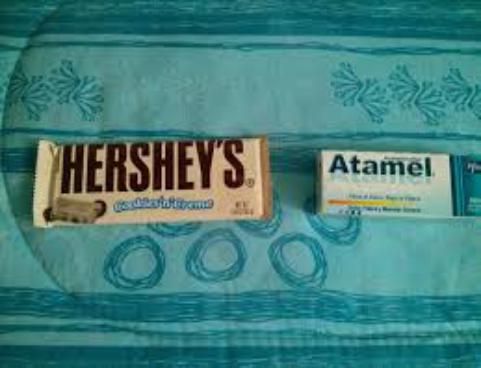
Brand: atamel
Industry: Medical